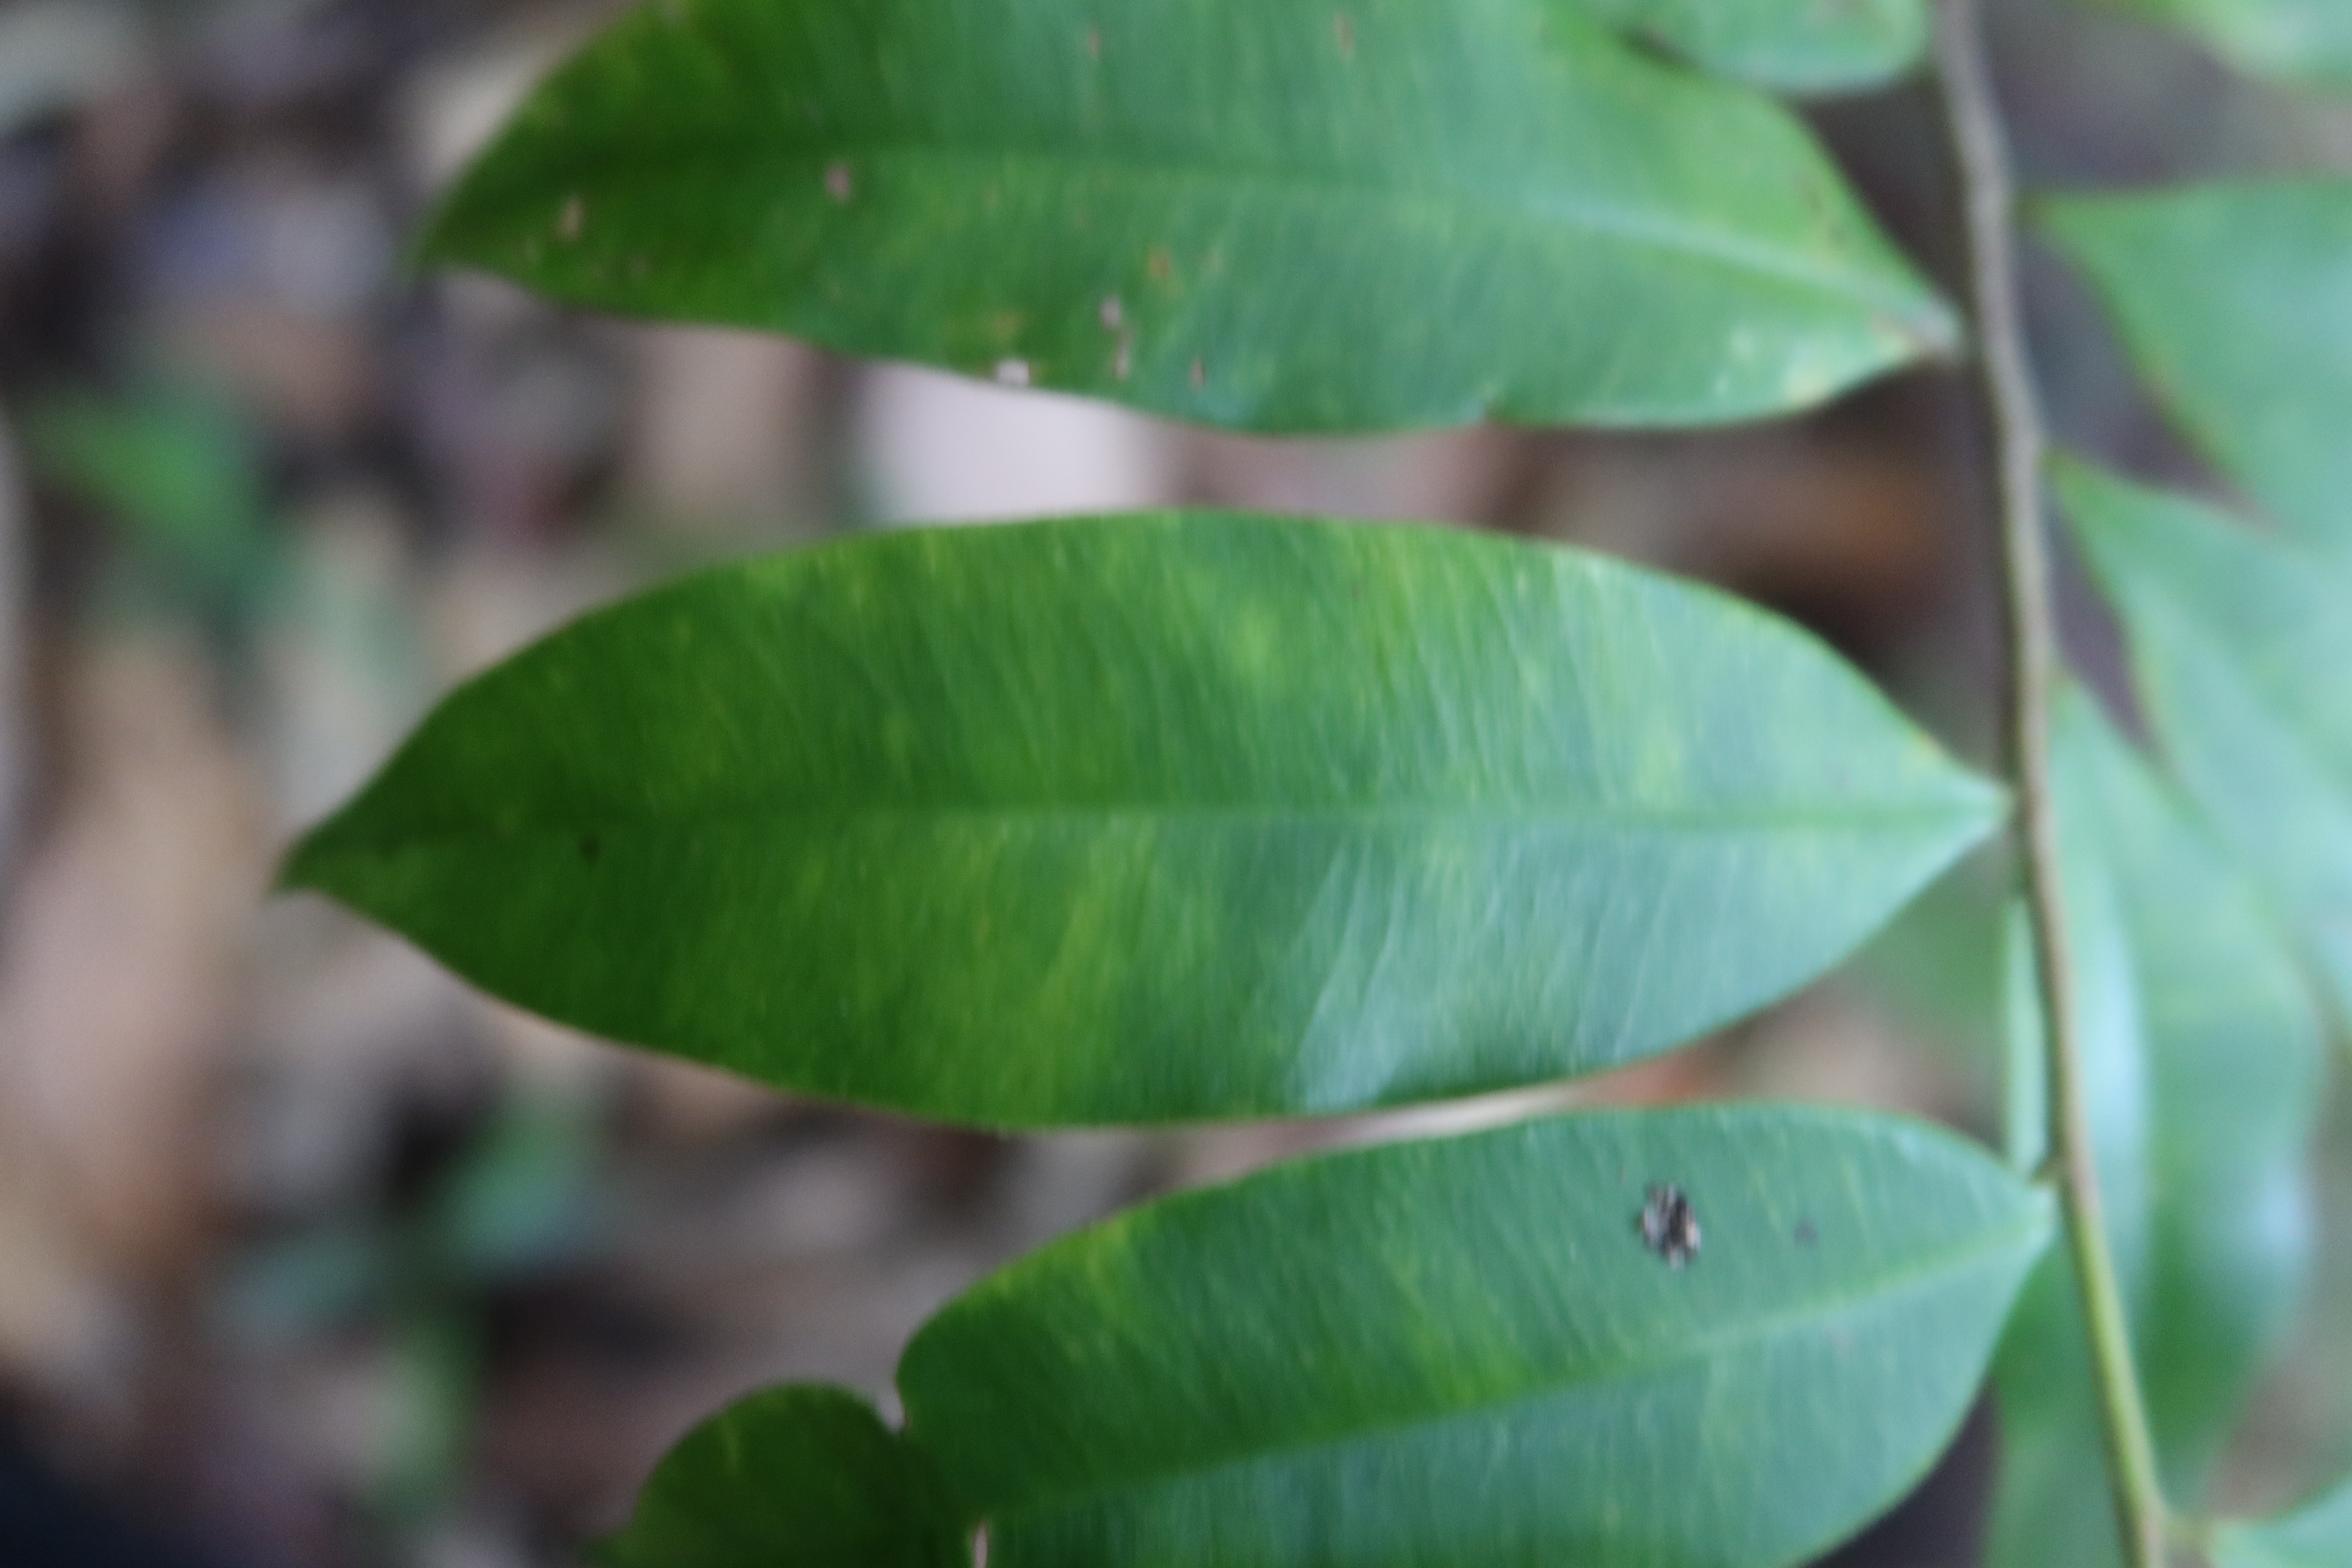
Label: Downy mildew